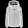
Label: Coat